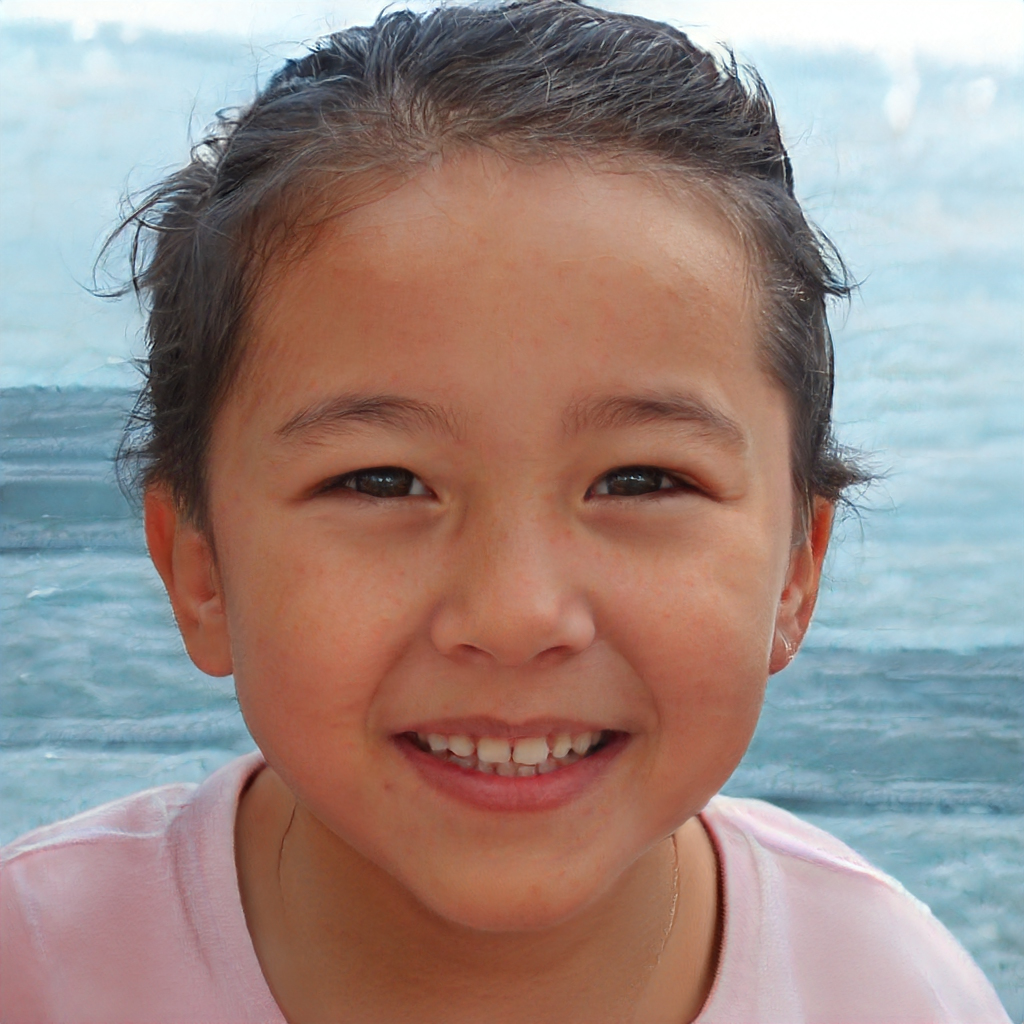
Label: Colored